Eirias Stadium

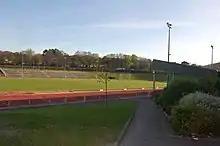
Eirias Stadium in 2006 before redevelopment

The new £6.5 million stadium opened in 2011, featuring a 'Grade A' rugby and football pitch which is to international standard, as well as a 'Grade A' Athletics Track. The stadium now has the potential to host events for up to 15,000 spectators. However its common use for football and rugby, means it normally holds up to 6,080 though the 2,580 capacity grand stand and terracing for a further 3,500. The installment of floodlights and team changing facilities, means the stadium has the capability to broaden their events to other sporting activities and night time kick offs.